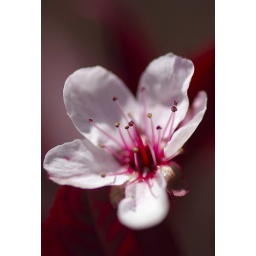
flowers in front of my house 2